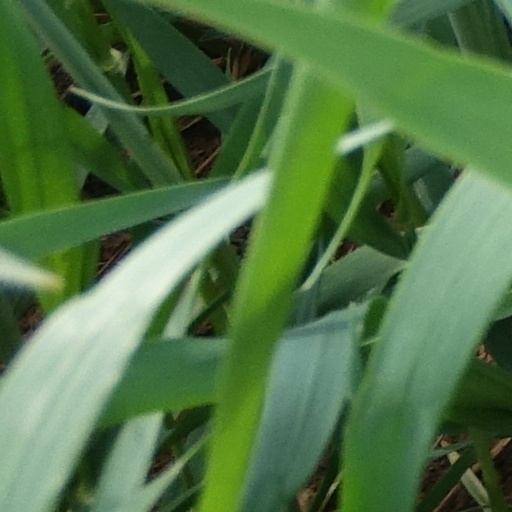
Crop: wheat